Harz

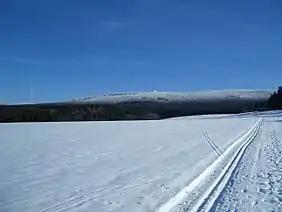
View of the Upper Harz

Although winter sport in the Harz does not have the significance of other mountain areas, such as the Thuringian Forest, Ore Mountains, Black Forest or even the Alps, there are plenty of winter sport facilities. Of particular note are the villages and towns of Altenau (including Torfhaus), Benneckenstein, Braunlage (including Hohegeiß), Goslar-Hahnenklee, Hasselfelde, Sankt Andreasberg (including Sonnenberg and Oderbrück) and Schierke. Due to the high altitude and length of their runs, Nordic skiing is very popular. International winter sport competitions take place on the Wurmberg ski jump near Braunlage and the biathlon facility at Sonnenberg.